Tooth discoloration

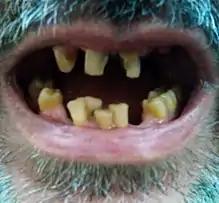

Tooth discoloration is abnormal tooth color, hue or translucency. External discoloration is accumulation of stains on the tooth surface. Internal discoloration is due to absorption of pigment particles into tooth structure. Sometimes there are several different co-existent factors responsible for discoloration.